Richard Darton Thomas

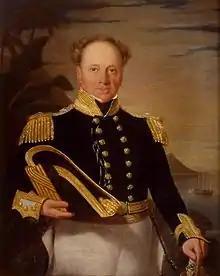

Admiral Richard Darton Thomas (3 June 1777 – 21 August 1857) was an officer of the British Royal Navy who served during the French Revolutionary and Napoleonic Wars, and went on to become Commander-in-Chief, Pacific Station in the 1840s.